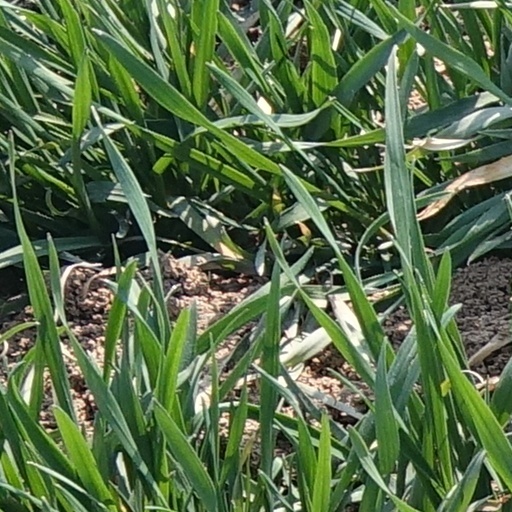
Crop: wheat